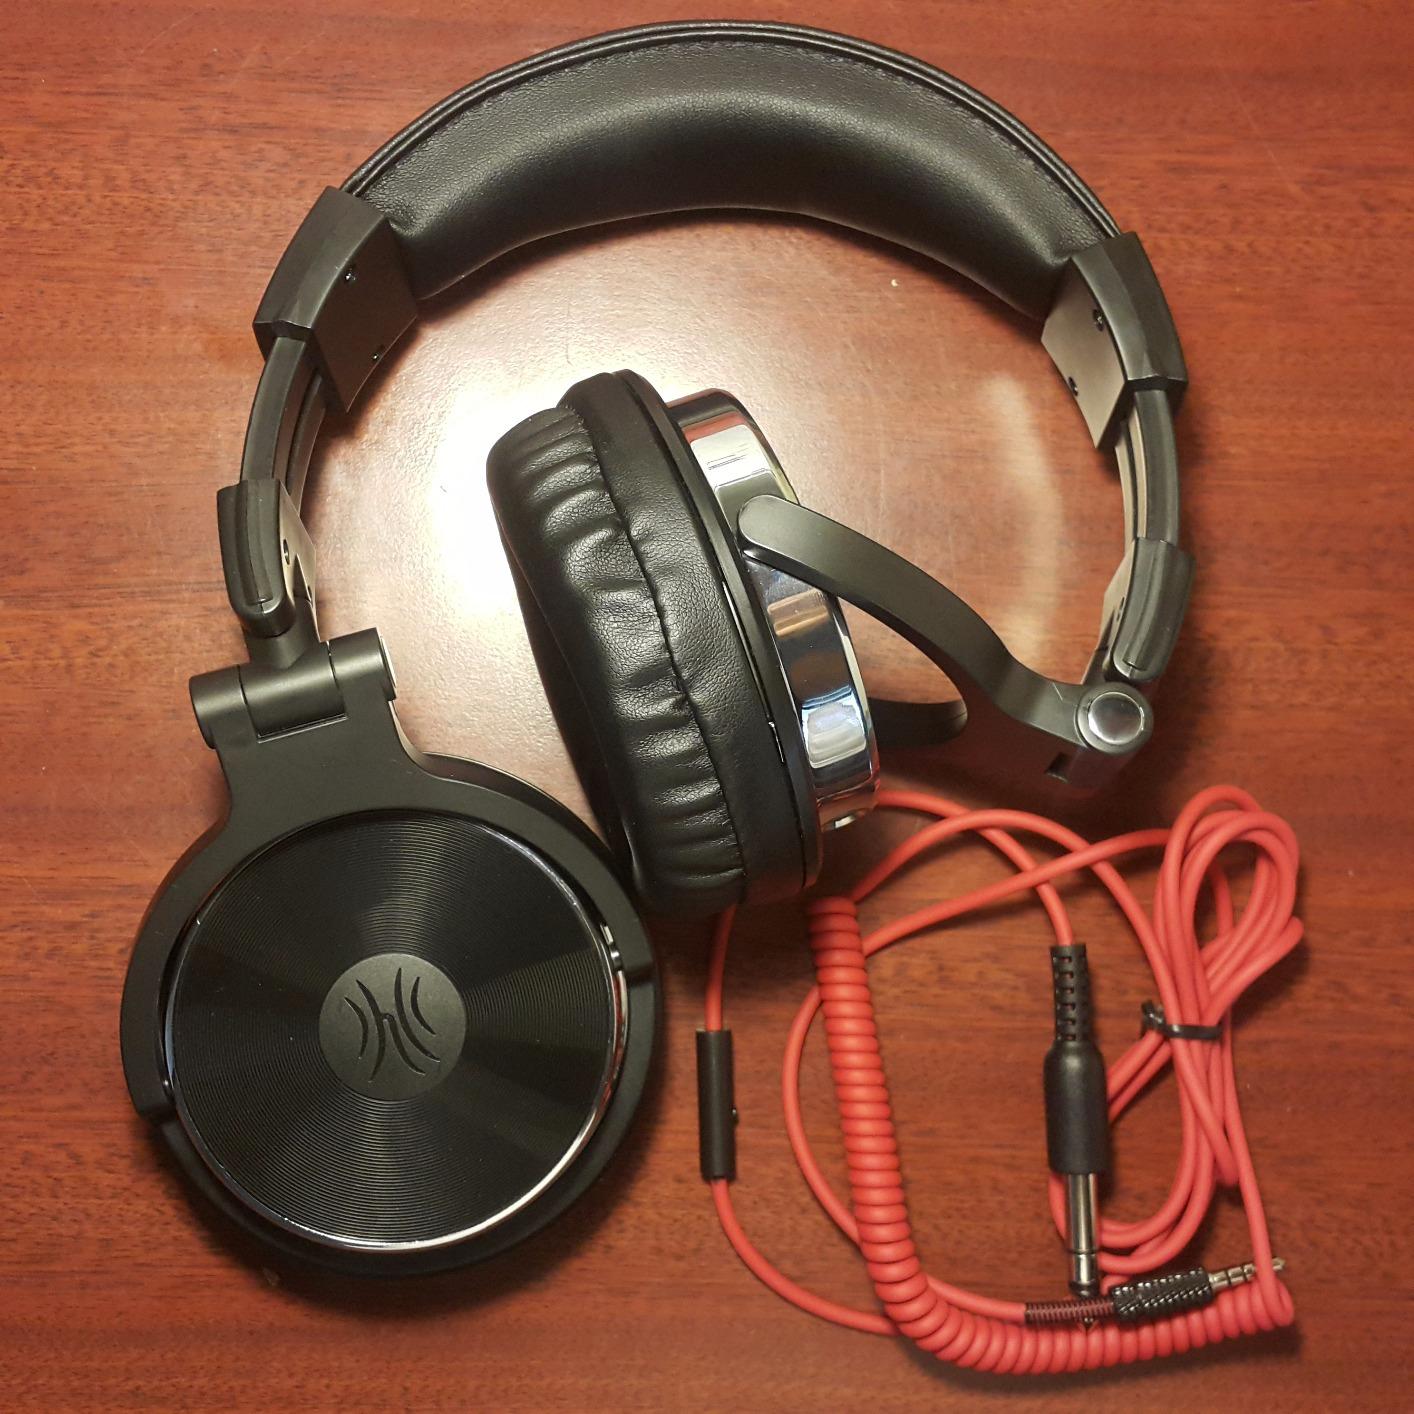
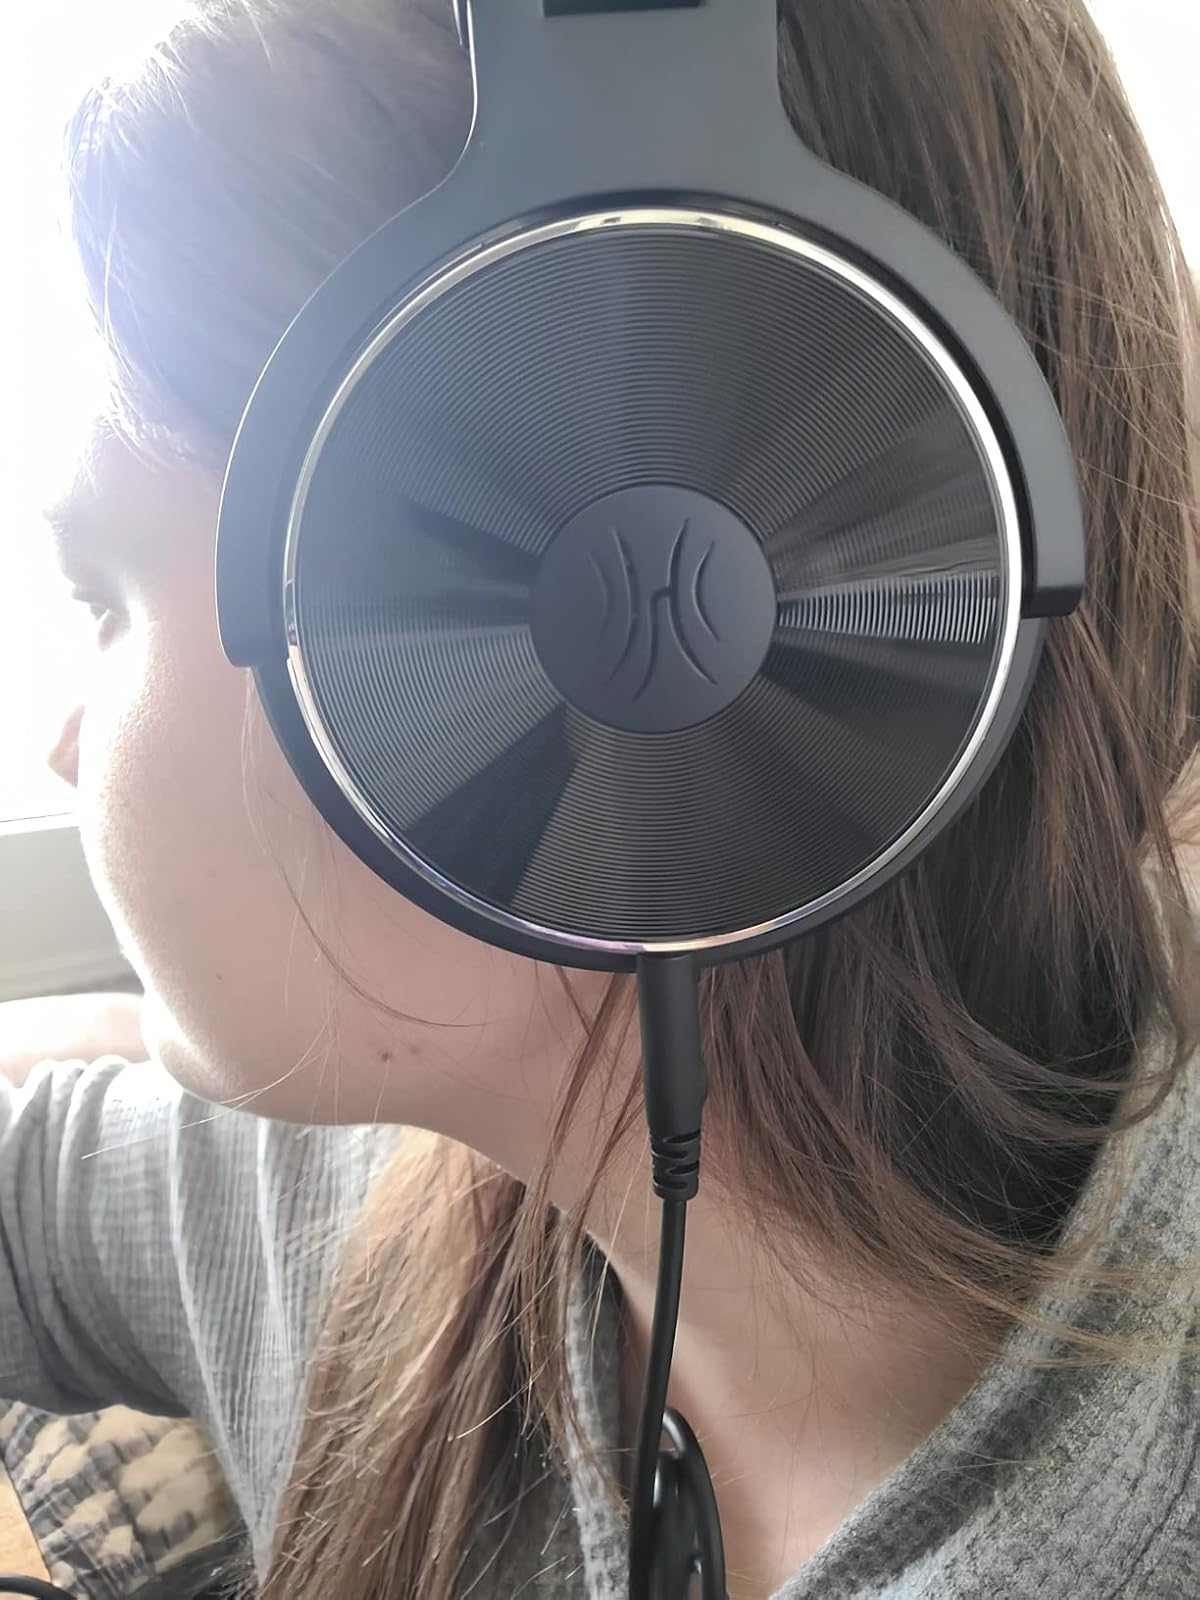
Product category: headphones
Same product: yes